Middlemarch (TV serial)

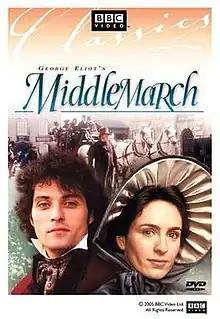

Middlemarch is a 1994 British television adaptation of the 1871 novel of the same name by George Eliot. Produced by the BBC in collaboration with the American station WGBH-TV, it was commissioned by Alan Yentob and broadcast on BBC2, with episodes repeated a few days later on BBC1. Comprising six episodes (seven episodes in the worldwide TV series), it is the second television adaptation of the novel. It was directed by Anthony Page from a screenplay by Andrew Davies, and starred Juliet Aubrey, Rufus Sewell, Douglas Hodge and Patrick Malahide.